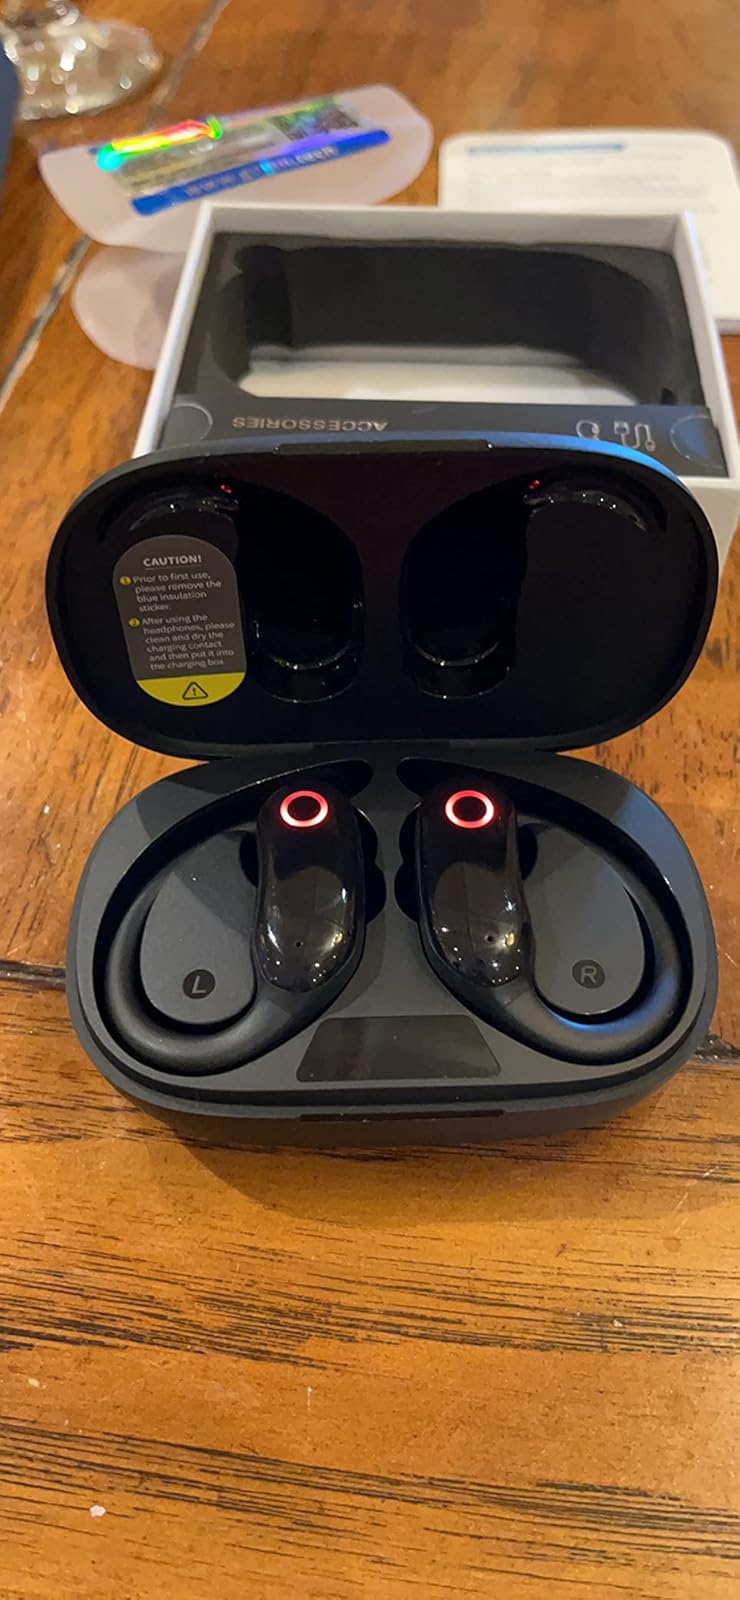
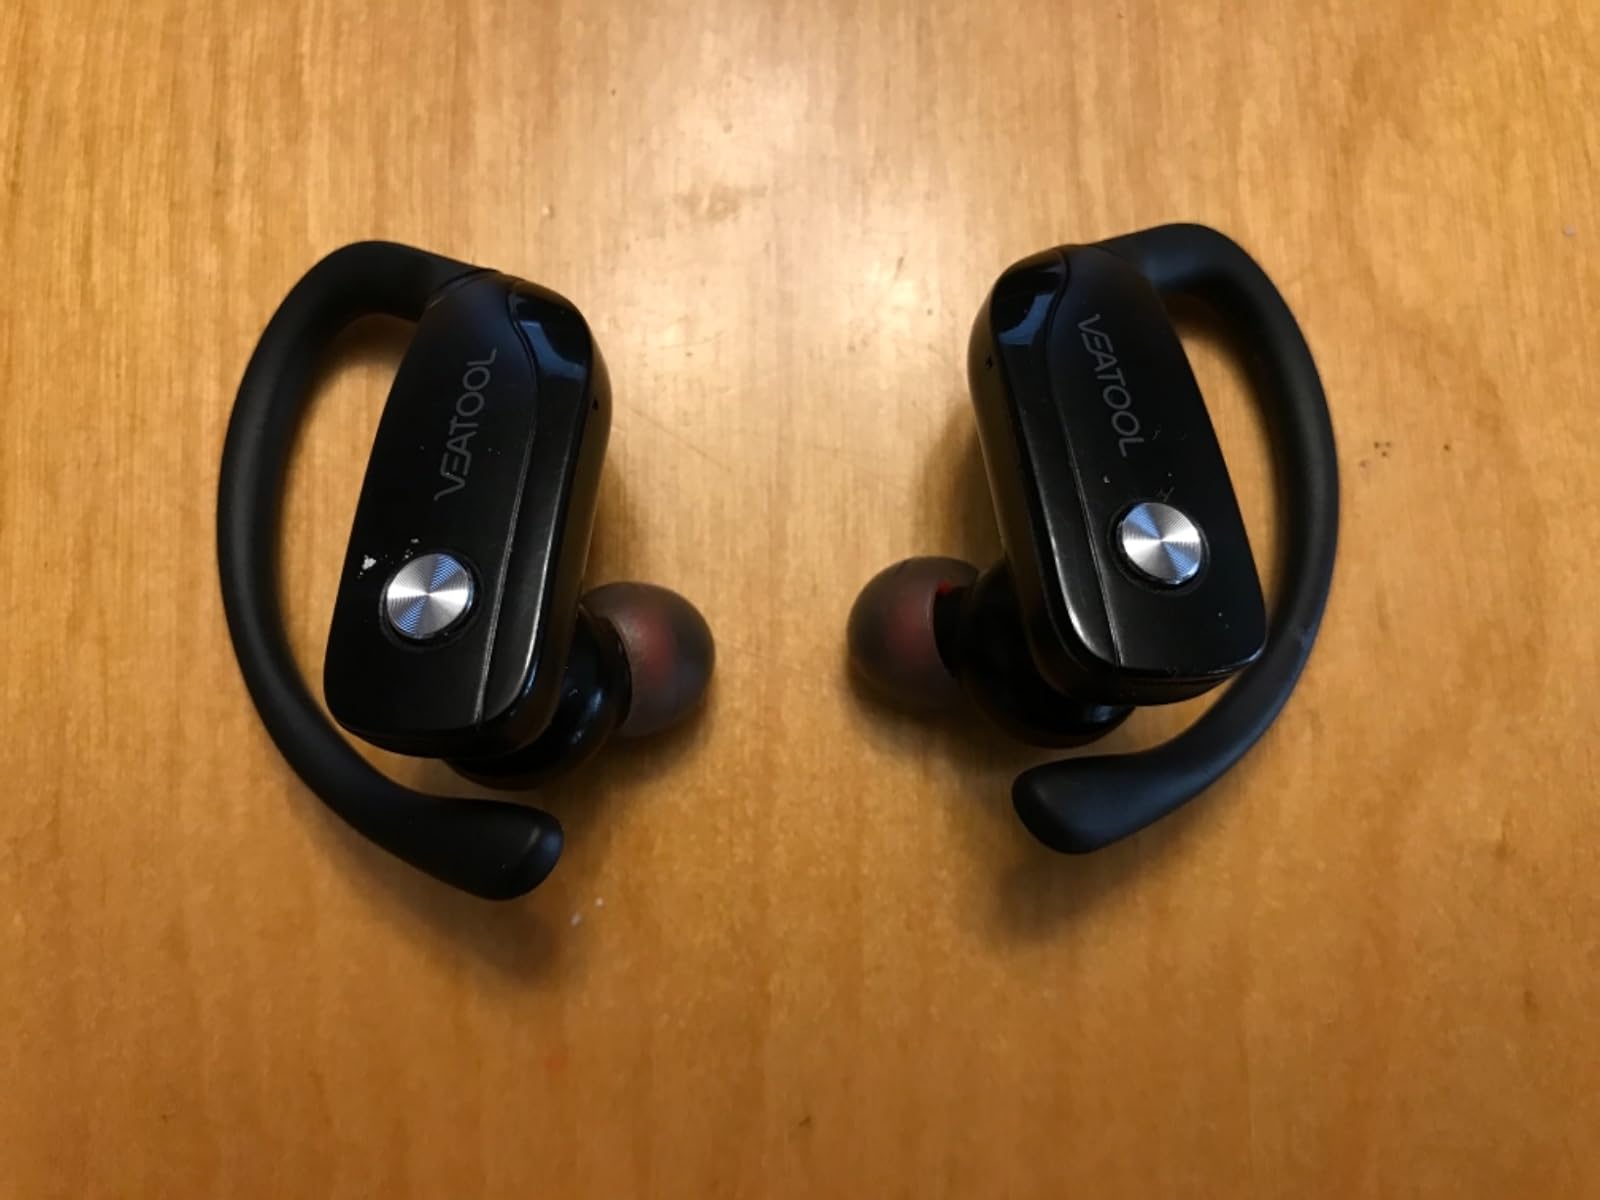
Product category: earbuds
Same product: no